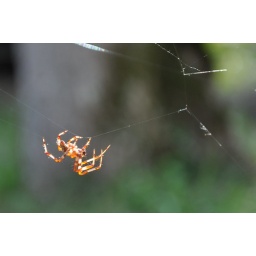
this photo won 8th place in ciscos green paparazzi contest.9/1- my otter bottle came in the mail it's pretty cool.